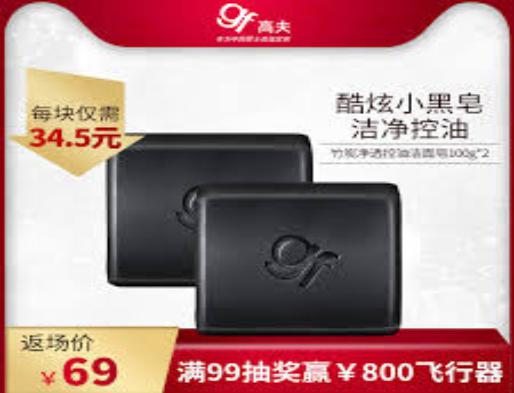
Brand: GF
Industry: Necessities